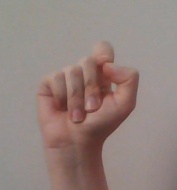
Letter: fa